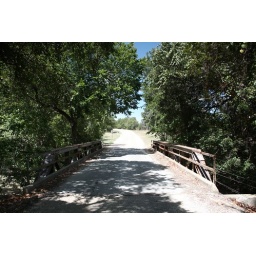
1922 pony truss bridge on Upper Albert Road (Old Austin Hwy) over Three MileCreek in Gillespie County, Texas